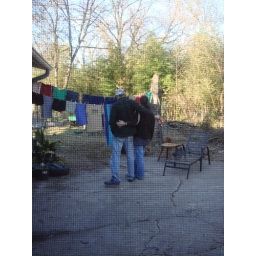
in their backyard where they have a clothes line, a dartboard and 4 chickens (and a coop)